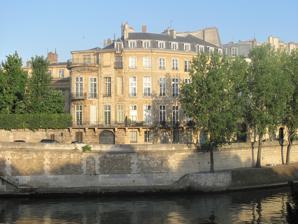
Building: Hôtel Lambert
Country: France
Year built: 1644
Mansion on Île Saint-Louis, Paris from the 1640s Hôtel Lambert in 2010 The Hôtel Lambert ( French: [otɛl lɑ̃bɛːʁ] ) is an hôtel particulier , a grand mansion townhouse , built between 1640 and 1644 on the Quai Anjou on the eastern tip of the Île Saint-Louis , in the 4th arrondissement of Paris . In the 19th century, the name Hôtel Lambert also came to designate a political faction of Polish exiles associated with Prince Adam Jerzy Czartoryski , who had purchased the Hôtel Lambert. Architectural history Floor plan of Louis Le Vau 's Hôtel Lambert The house, on an irregular site at the tip of the Île Saint-Louis in the heart of Paris, was designed by architect Louis Le Vau . It was built between 1640 and 1644, originally for the financier Jean-Baptiste Lambert (d. 1644) and continued by his younger brother Nicolas Lambert, later president of the Chambre des Comptes . For Nicolas Lambert, the interiors were decorated by Charles Le Brun , François Perrier , and Eustache Le Sueur , producing one of the finest, most-innovative, and iconographically coherent examples of mid-17th-century domestic architecture and decorative painting in France. The entrance gives onto the central square courtyard, around which the hôtel was built. A wing extends to the right at the rear, embracing a walled garden. At the same time, Louis Le Vau constructed a residence for himself adjacent to the Hôtel Lambert. He lived there between 1642 and 1650. It was where all of his children were born and his mother died. After the architect's own death in 1670, his hôtel was bought by the La Haye family, who owned the other residence as well. Both buildings were then joined and their façades combined. The Galerie d'Hercule , decorated by Charles Le Brun . Both painters worked on the internal decoration for almost five years, producing the gallant allegories of Le Brun's grand Galerie d'Hercule (still in situ , but heavily damaged in the 2013 fire described below) and the small Cabinet des Muses, with five canvases by Le Sueur that were purchased for the royal collection (now in the Louvre ) and the earlier ensemble, the Cabinet de l'Amour, which in its original configuration featured an alcove for a canopied bed upon which the lady of the house would receive visitors, according to the custom of the day. Significantly the alcove was eliminated about 1703. All the ensembles featured themes of love and marriage. However, the paintings have since been dispersed. In the 1740s, the Marquise du Châtelet and Voltaire , her lover, used the Hôtel Lambert as their Paris residence when not at her country estate in Cirey . The marquise was famed for her salon there. Later, the Marquis du Châtelet sold the Lambert to Claude Dupin and his wife Louise-Marie Dupin, who continued the tradition of the salon . The Dupins were ancestors of writer George Sand , who, because of her relationship with the Polish composer Chopin , was also a frequent guest of the 19th-century Polish owners of the property. A political salon Prince Adam Jerzy Czartoryski In 1843, the hôtel particulier was bought by Prince Adam Jerzy Czartoryski , member of the powerful family of Polish magnates . He and his brother, Konstanty Adam , were leaders of the liberal aristocratic faction of the Great Emigration from Poland, following the collapse of the November Uprising of 1830–1831. A political group formed around Adam Czartoryski, and his palatial residence in central Paris, surrounded by the natural 'moat' of the river Seine , lent its name to his political faction. The political beliefs of the Hôtel Lambert faction were derived from the 3 May Constitution , which its members had supported. The Hôtel Lambert played an important role in keeping the "Polish question" alive in European politics, by continually keeping the Polish cause on the agenda. It also served as a safe harbour for Polish emigés and royalists, exiled from their country after the unsuccessful uprising against Russia. Among other notable politicians who took part in the Hôtel Lambert's activities were Władysław Czartoryski , son of Adam, Józef Bem , Henryk Dembiński , Karol Kniaziewicz , Julian Ursyn Niemcewicz , Władysław Stanisław Zamoyski , Władysław Ostrowski and Leon Kaplinski . " Chopin 's Polonaise - Ball at Hôtel Lambert in Paris," by Teofil Kwiatkowski .  Chopin plays while Czartoryski ( left ) listens.  Decorative vaulting was temporary. Initially a political think tank and a discussion club, the political faction also worked on the preservation and promotion of Polish culture. An Historical and Literary Society began in 1832 and the idea of a Polish library , which exists to this day just along the Quai d'Orleans nearby, was conceived in the Hôtel Lambert in 1838. Plans laid for two schools teaching Polish (one for girls, one for boys) and were established in Batignolles . There was support for numerous commercial enterprises, especially in the fields of publication and printing. Over time, it became one of the most important hubs of Polish culture in the world, especially after the January Uprising , when Polish language and culture became heavily persecuted during the enforced Russification in the Russian Partition of Poland itself. The Hôtel Lambert drew some renowned politicians and artists of the epoch, including Alexandre Walewski , Charles Forbes René de Montalembert , Frédéric Chopin , Zygmunt Krasiński , Alphonse de Lamartine , George Sand , Honoré de Balzac , Hector Berlioz , Franz Liszt , Eugène Delacroix , and Adam Mickiewicz . In fact, Chopin's "La Polonaise" was composed expressly for the Polish ball held there every year. 20th and 21st centuries The Hôtel Lambert was discreetly split into several luxurious apartments. It was once the home of actress Michèle Morgan , Mona von Bismarck , and of Alexis von Rosenberg, Baron de Redé , who rented the ground floor from 1947 until his death. [ n 1 ] De Redé entertained his lover Arturo Lopez-Willshaw (1900–1962), who continued to maintain a formal residence with wife Patricia in Neuilly . Redé and Lopez-Willshaw's dinner parties and balls were at the center of le tout Paris . In 1969 de Redé staged his most famous ball, the Bal Oriental, with guests such as Jacqueline de Ribes , Guy de Rothschild , Salvador Dalí , Brigitte Bardot , Dolores Guinness , and Margrethe II of Denmark . In 1975, the Czartoryski heirs sold the Hôtel Lambert to Baron Guy de Rothschild , whose wife, Marie-Hélène de Rothschild , was a close friend of de Redé; they used it as their Paris residence. In September 2007, the Hôtel Lambert was sold by the Rothschilds to Prince Abdullah bin Khalifa al-Thani , brother of the Emir of Qatar for the purported sum of 80 million euros ($111 million). A UNESCO World Heritage-listed building, it was in need of restoration, as parts of its wooden structure were rotting, staircases were sagging, and paint was cracked and discoloured. The Prince's plan for a comprehensive overhaul of the building sparked controversy and became the subject of legal action brought by French conservationists. The scheme included plans to install air-conditioning, elevators , an underground car park with an exit through the notable curved garden wall, and a number of security measures. This involved digging under the garden and raising the 17th-century garden wall 80 cm. One heritage architect claimed the plans had "the aesthetics of a James Bond villa". Former tenant Michèle Morgan suggested that super-rich clients wanting a tailor-made luxury modern residence should consider a larger site on the outskirts of Paris rather than a cramped position limited on all sides by the river Seine and listed monuments. However, Alain-Charles Perrot, the architect in charge of the project, suggested that there was an element of racism in the objections. [ n 2 ] After several years of wrangling, a truce was overseen by the Ministry of Culture and Paris City Hall, and the renovation was given the go-ahead under the supervision of Bâtiments de France, which safeguards historic monuments. Work began in 2010. On 10 July 2013 a portion of the building was severely damaged by a fire which started in the roof during renovation work. The Cabinet des Bains with a series of ceiling frescoes by Eustache Le Sueur was completely destroyed, and another series of frescoes by Charles Le Brun in the Gallery of Hercules was heavily damaged by smoke and water. The restoration and renovation took a further three years. Fire damage of July 2013 Upper court facade and roof A portion of the damaged roof on the east side of the court East end of the Gallery of Hercules and the floor above The restoration by Al Thani eventually cost €120m (£100m); the restored house showcasing a collection of French art and decorative works of the highest quality. These were sent to auction in a series of sales in 2022. In 2022, the house was sold to French telecom billionaire and art collector Xavier Niel for more than €200 million ($226 million) to be reportedly used as the headquarters for Niel’s cultural foundation. See also Alexis von Rosenberg, Baron de Redé Great Emigration ( Wielka Emigracja ) Union of National Unity ( Związek Jedności Narodowej ) Rothschild family Notes ^ The restorations undertaken at the Hôtel Lambert were discussed by J. Dupont. ^ Incidentally, another mansion by Le Vau, the Hôtel de Hesselin , dating from 1642, was demolished in 1934 by its wealthy American owner, Helena Rubinstein , and replaced with a luxury block. References